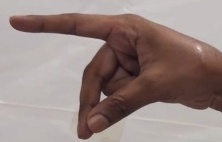
ASL sign: P